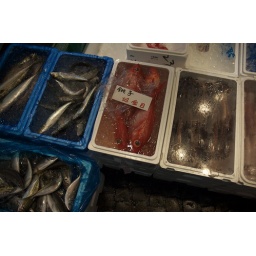
if it can be found in the ocean, it is somewhere on ice at the Tsukiji fish market